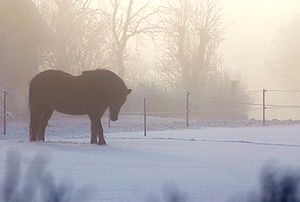
Rimtåge
Rimtåge
Rimtåge er tåge, hvor temperaturen på vanddråberne i tågen er faldet til under frysepunktet, og vanddråberne er underkølet. Ved berøring af f.eks. træer og buske fryser dråberne derved til is.